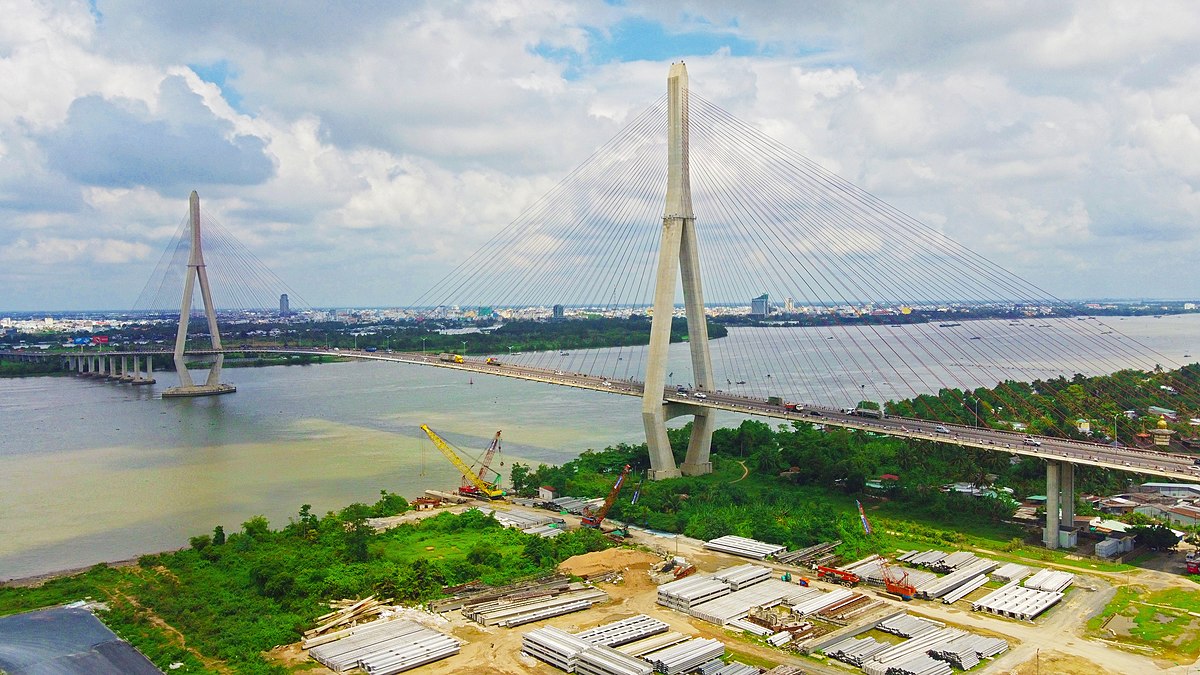
user: text: Phần lớn nước sông trong hình có màu gì?
assistant: text: Nâu/Nâu xanh

user: text: Có bao nhiêu tháp trụ chính của cầu cáp treo được nhìn thấy trong hình?
assistant: text: Hai

user: text: Cây cầu cáp treo lớn trong hình tên là gì?
assistant: text: Cầu Cần Thơ

user: text: Cầu Cần Thơ có ý nghĩa như thế nào đối với sự phát triển kinh tế - xã hội của vùng Đồng bằng sông Cửu Long?
assistant: text: Cây cầu này là tuyến giao thông huyết mạch, giúp kết nối các tỉnh, thúc đẩy giao thương, du lịch và phát triển kinh tế toàn vùng, đồng thời rút ngắn đáng kể thời gian di chuyển.

user: text: Nêu tên loại cầu, số lượng tháp trụ chính và tên con sông mà cầu Cần Thơ bắc qua.
assistant: text: Cầu Cần Thơ là cầu dây văng, có hai tháp trụ chính và bắc qua sông Hậu.